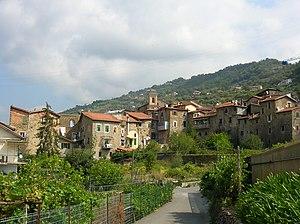
Vallecrosia est une commune italienne d'environ 7 200 habitants située dans la province d'Imperia, dans la région Ligurie, dans le nord-ouest de l'Italie.